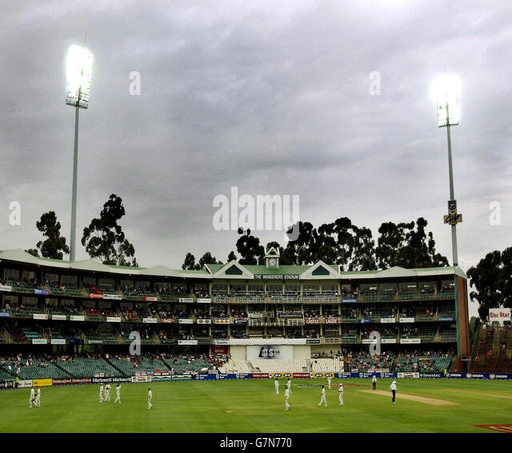
second day of the fourth ground